Kita-Nagaoka Station

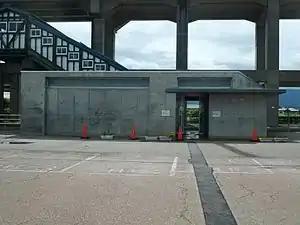
Kita-Nagaoka Station in July 2016

is a railway station on the Shinetsu Main Line in the city of Nagaoka, Niigata, Japan, operated by East Japan Railway Company (JR East).